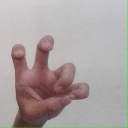
अक्षर: छ